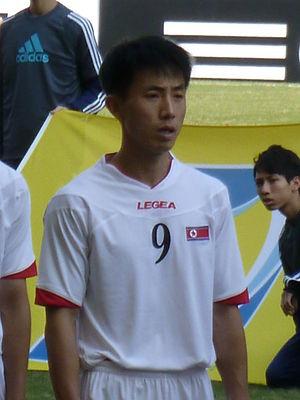
Pak Song-chol est un joueur nord-coréen de football, évoluant au poste de milieu de terrain au sein du club de Rimyongsu SC.